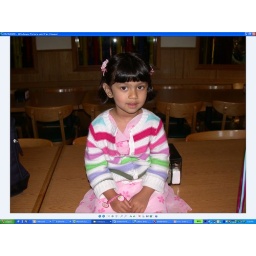
shomini in her pink dress